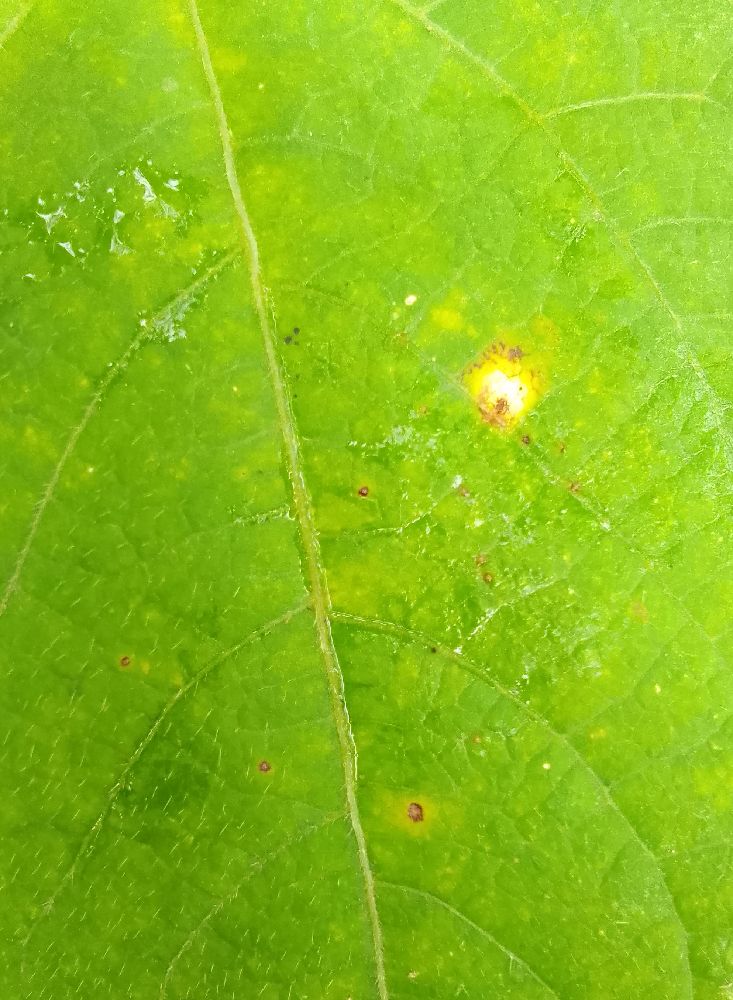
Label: rust